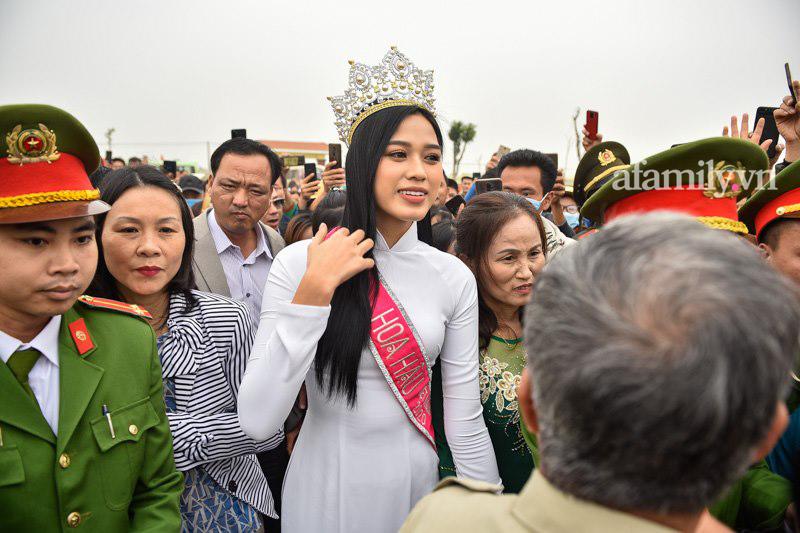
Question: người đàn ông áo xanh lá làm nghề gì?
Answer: ông ấy là một chú công an